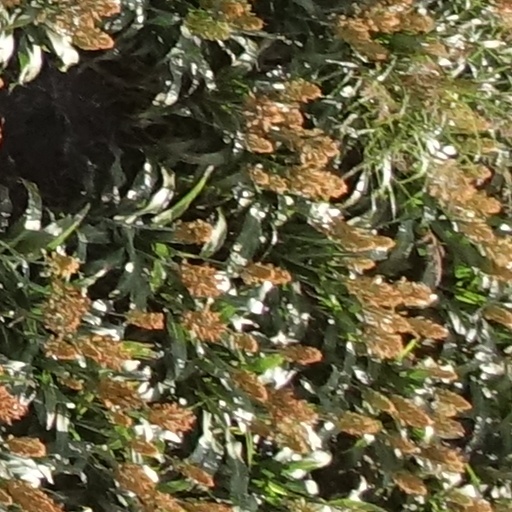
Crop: sorghum